Don B. Huntley College of Agriculture

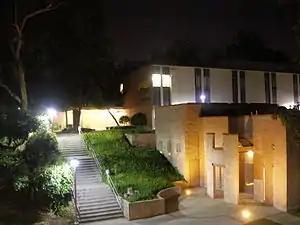
View of the College of Agriculture main building (background)

The vast number of buildings comprising the college of Agriculture are located throughout campus. Building 2 houses the majority of classrooms, laboratories and faculty offices, as well as in Building 45 and the College of Environmental Design – Building 7.